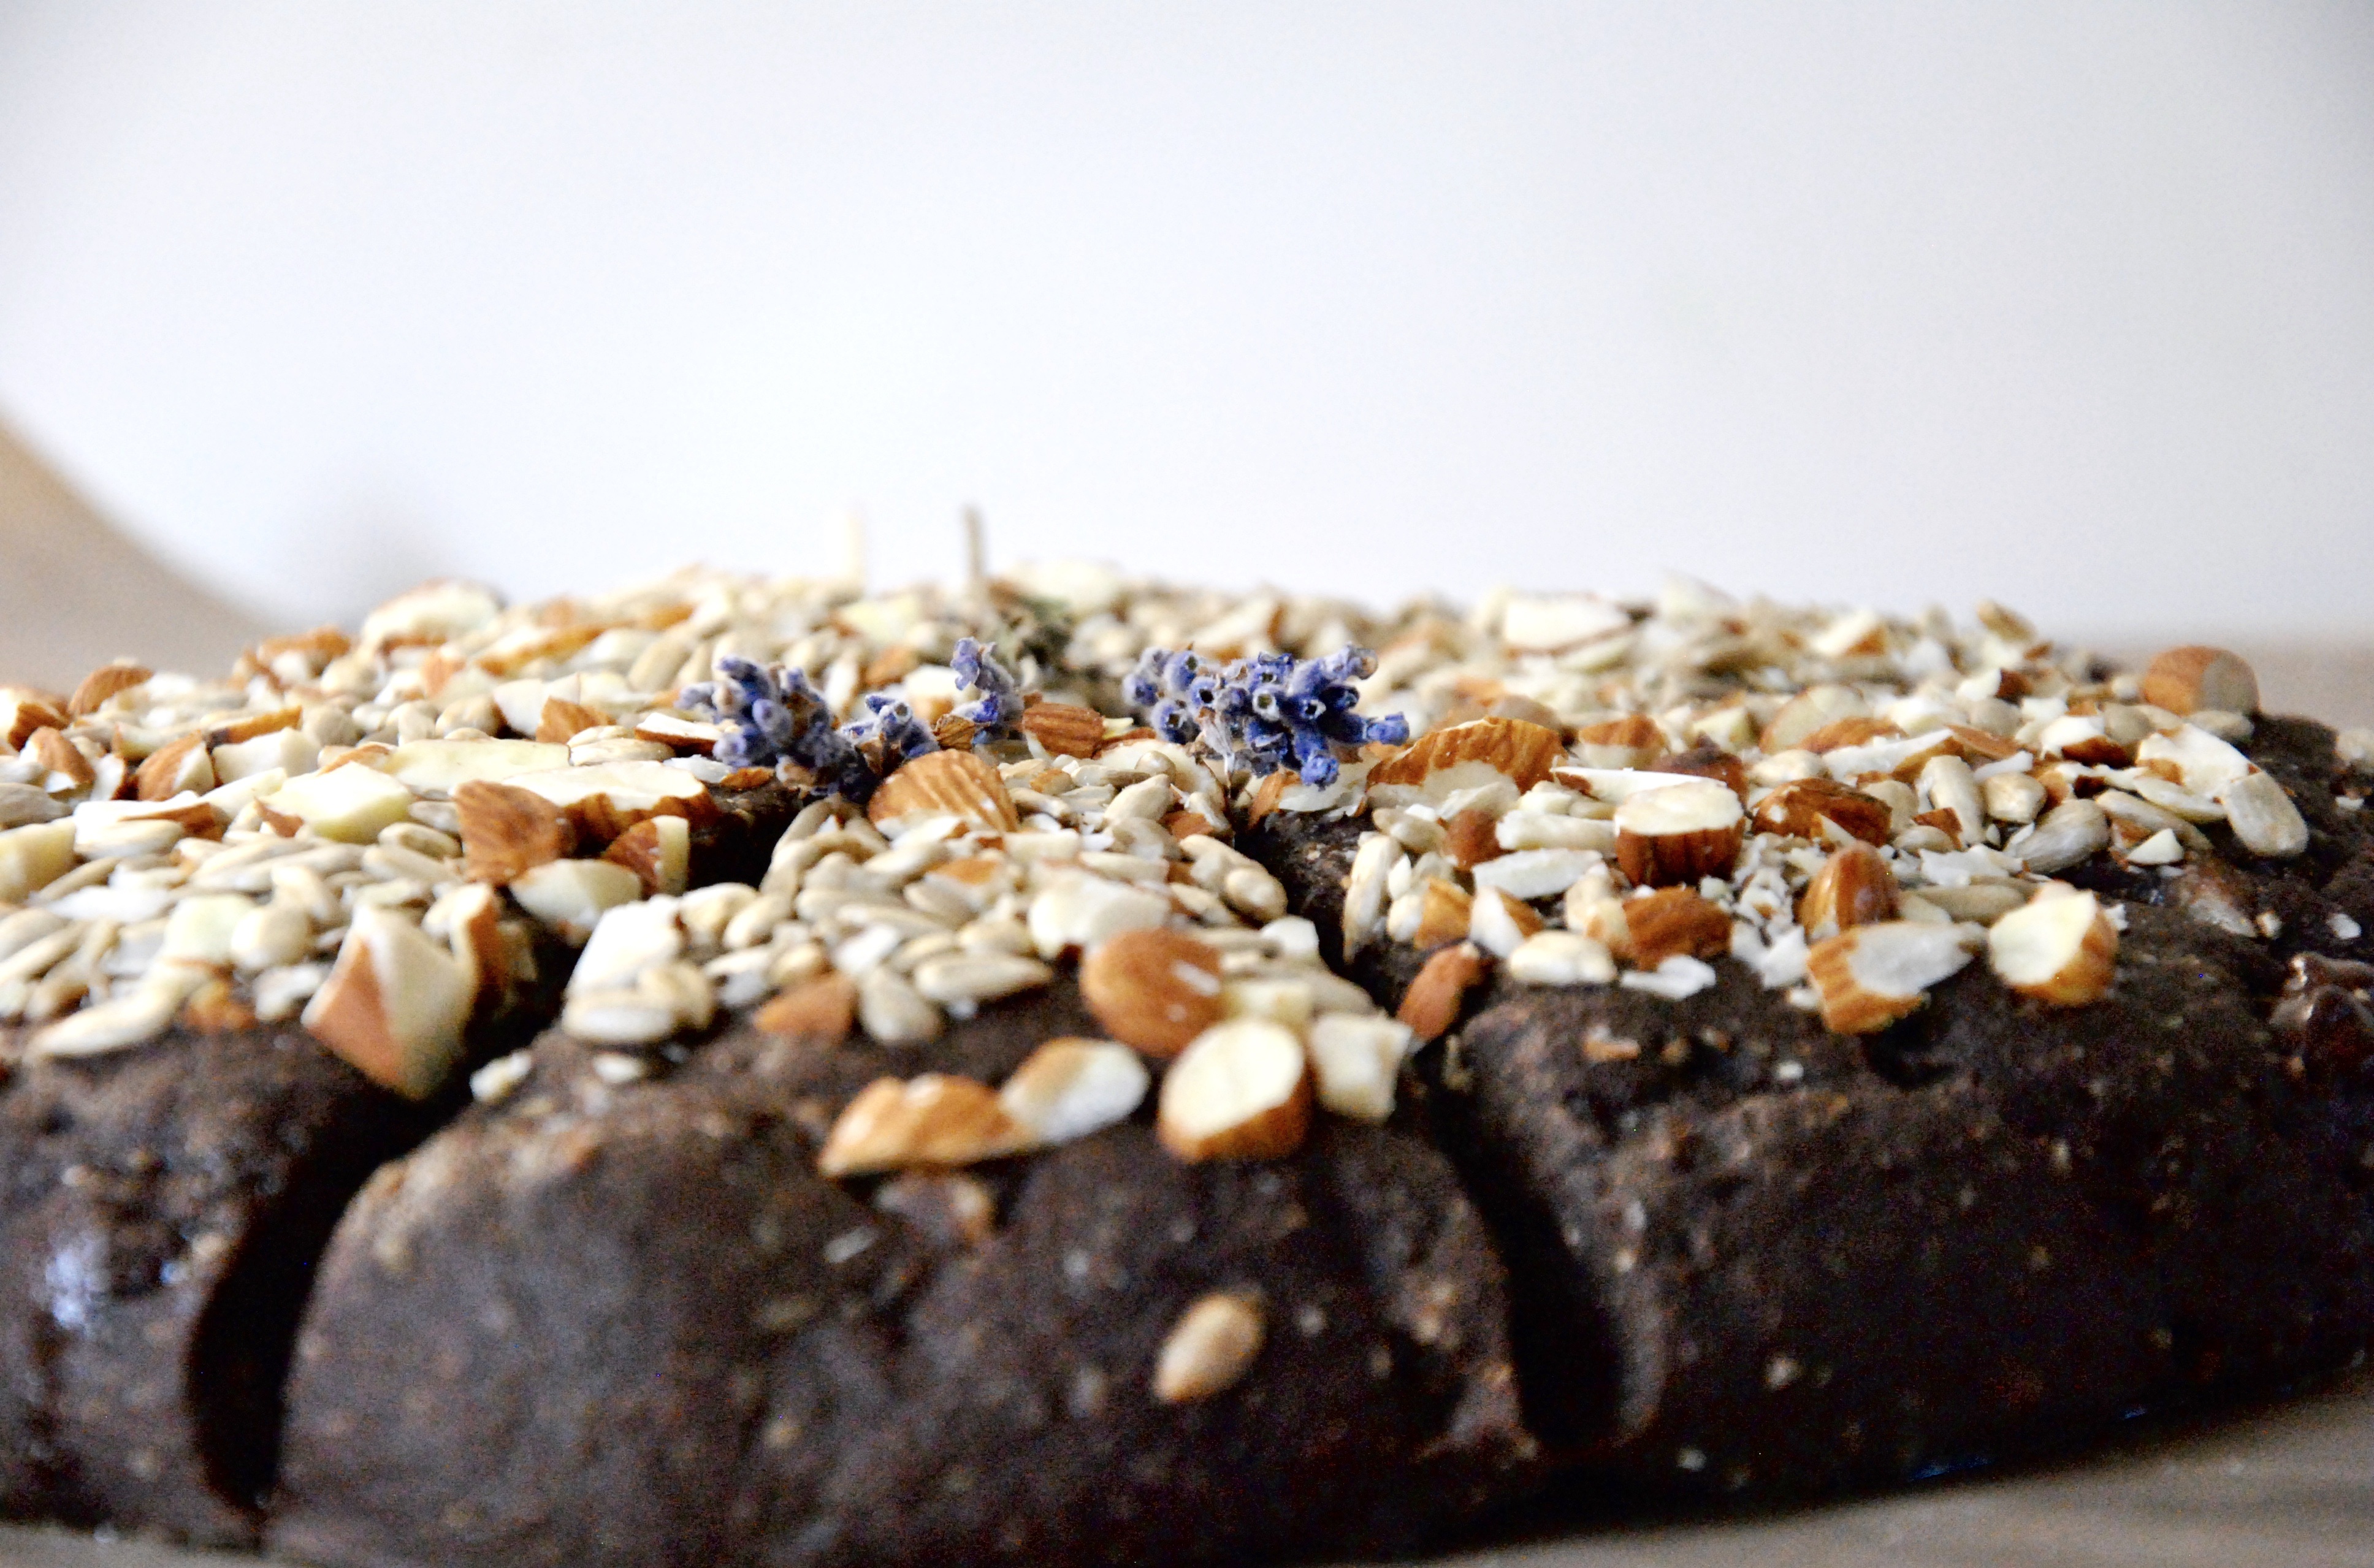
dish, food, produce, breakfast, chocolate, baking, healthy, dessert, cake, chocolate cake, coconut, vegan, baked goods, snack food, chocolate brownie